Biography (TV program)

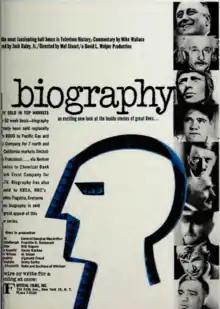
1961 advertisement for "Biography" in "Sponsor" magazine

The original "Biography" was produced by David Wolper and Jack Haley Jr. and narrated by Mike Wallace, who at the time was just beginning his award-winning journalism career. The show featured no interviews, consisting instead of a half hour of film clips, newsreel footage, still photographs and recordings.